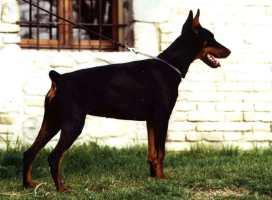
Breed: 209-n000054-Doberman